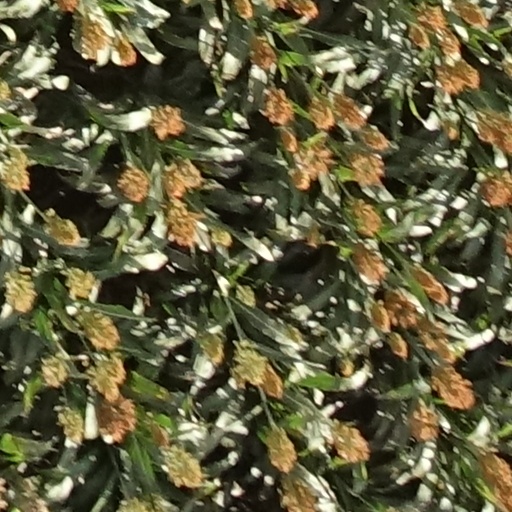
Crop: sorghum